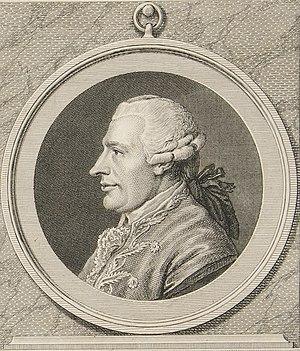
Gérard de Rayneval, from American Statesmen, set of 12
John Holker junior, né à Manchester en 1745 et mort à Berryville le 13 avril 1822, est un manufacturier français, inspecteur général des manufactures à la suite de son père et acteur de la Révolution américaine, nommé en 1778 consul de France en Pennsylvanie, puis en 1779 consul général de France pour les quatre états du Delaware, de Pennsylvanie, de New York et du New Jersey.
Conrad Alexandre Gérard, dit « Le Grand Gérard », est un diplomate français. Il est surtout connu pour son travail relatif à la reconnaissance officielle des États-Unis par la France.
L'ambassade de France aux États-Unis est la représentation diplomatique de la République française auprès des États-Unis d'Amérique. Elle est située à Washington D.C., la capitale du pays, et son ambassadeur est, depuis 2019, Philippe Étienne.